Jean-François-Albert du Pouget

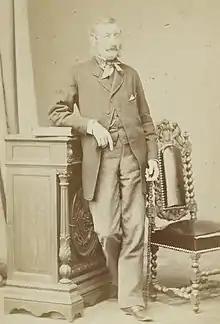
Jean-François Albert du Pouget de Nadaillac

Jean-François-Albert du Pouget, Marquis de Nadaillac (16 July 1818, in London – 1 October 1904, in Rougemont, Cloyes-sur-le-Loir) was a French anthropologist and palaeontologist.